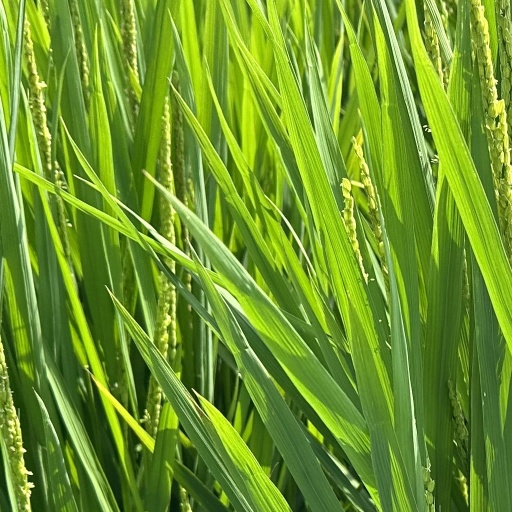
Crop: rice